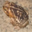
Label: frog